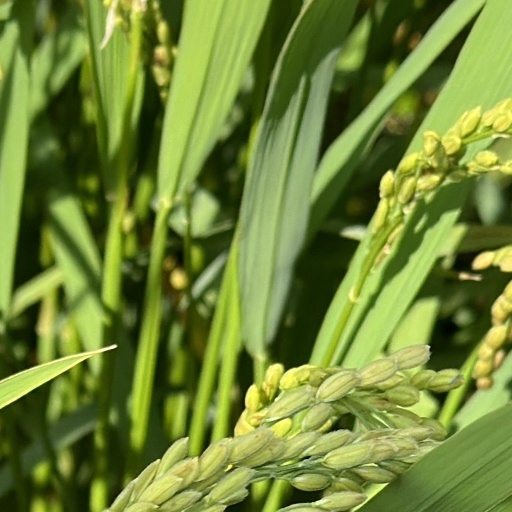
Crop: rice